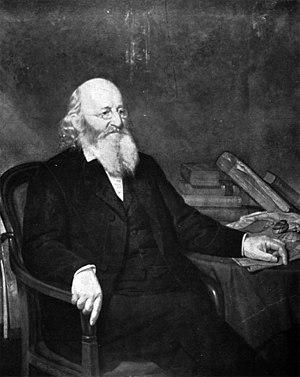
Jared Potter Kirtland, né le 10 novembre 1793 à Wallingford et mort le 10 décembre 1877 à Rockport, aujourd'hui un village annexé à Cleveland, est un médecin, horticulteur et naturaliste américain.